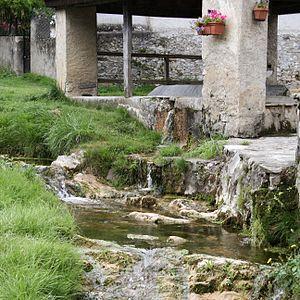
Ruisseau et lavoir dans le village de Beaudéan, dans les Hautes Pyrénées